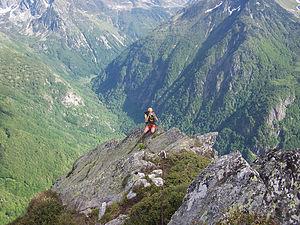
La dent d'Orlu, originellement pic de Brasseil, est un sommet des Pyrénées françaises situé à l'est du département de l'Ariège sur la commune d'Orlu en région Occitanie. Avec une altitude de 2 222 mètres il fait partie des pics de moyenne altitude de la chaîne des Pyrénées. Sa forme escarpée et raide, avec une très grande voie de sur les faces Sud et Sud-Est, lui confère sa renommée de terrain d'escalade.